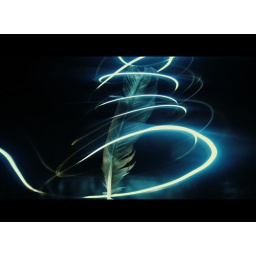
It is not only fine feathers that make fine birds (yes the one in background is my sofa :-) )